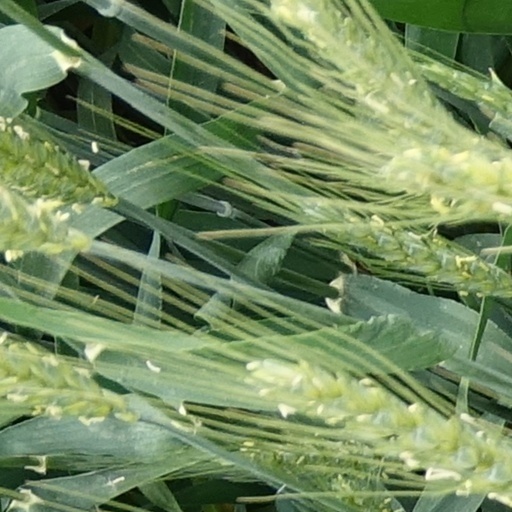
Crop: wheat